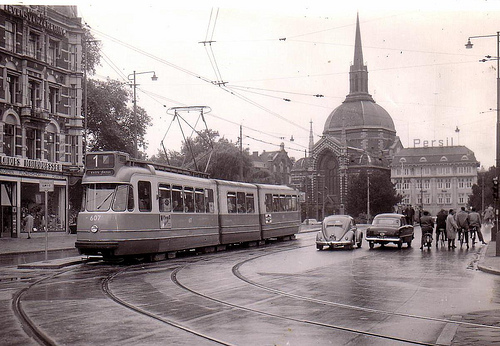
A curved road in front of building where tracks are for electric train.Electric train is going on the track.cars and pedestrians also going.

A train moves across the tracks and passes two vehicles and a group of people